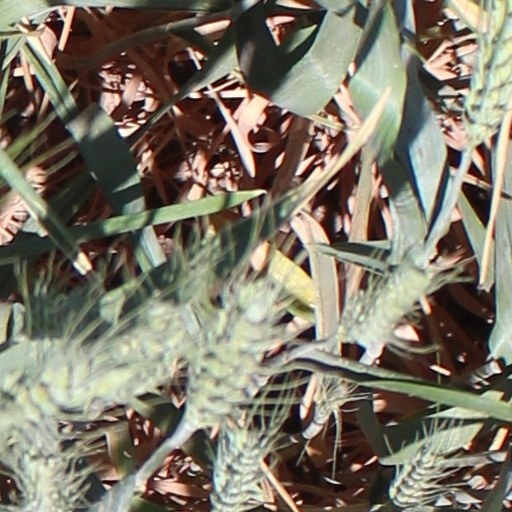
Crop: wheat